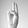
ASL letter: U